Knapp's Castle

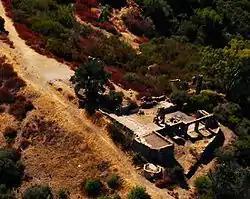
An aerial view of the ruin.

Knapp's Castle is a privately owned landmark ruined mansion in the Santa Ynez Mountains near Santa Barbara, California. Built in 1916 by George Knapp, the estate included 5 bedrooms, an organ room, and even an observatory. Located near East Camino Cielo in the Los Padres National Forest, the ridge-top site has a panoramic view of Lake Cachuma and the Santa Ynez Valley. It was a popular destination for hikers and photographers. The site is no longer open to the public.